Earthquake engineering

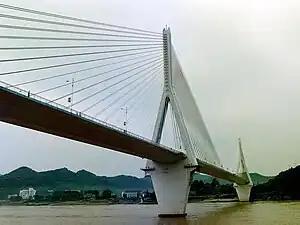
Prestressed concrete cable-stayed bridge over Yangtze river

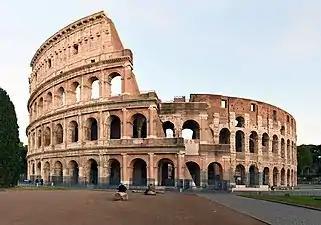
Naturally pre-compressed exterior wall of Colosseum, Rome

Reinforced concrete is concrete in which steel reinforcement bars (rebars) or fibers have been incorporated to strengthen a material that would otherwise be brittle. It can be used to produce beams, columns, floors or bridges.